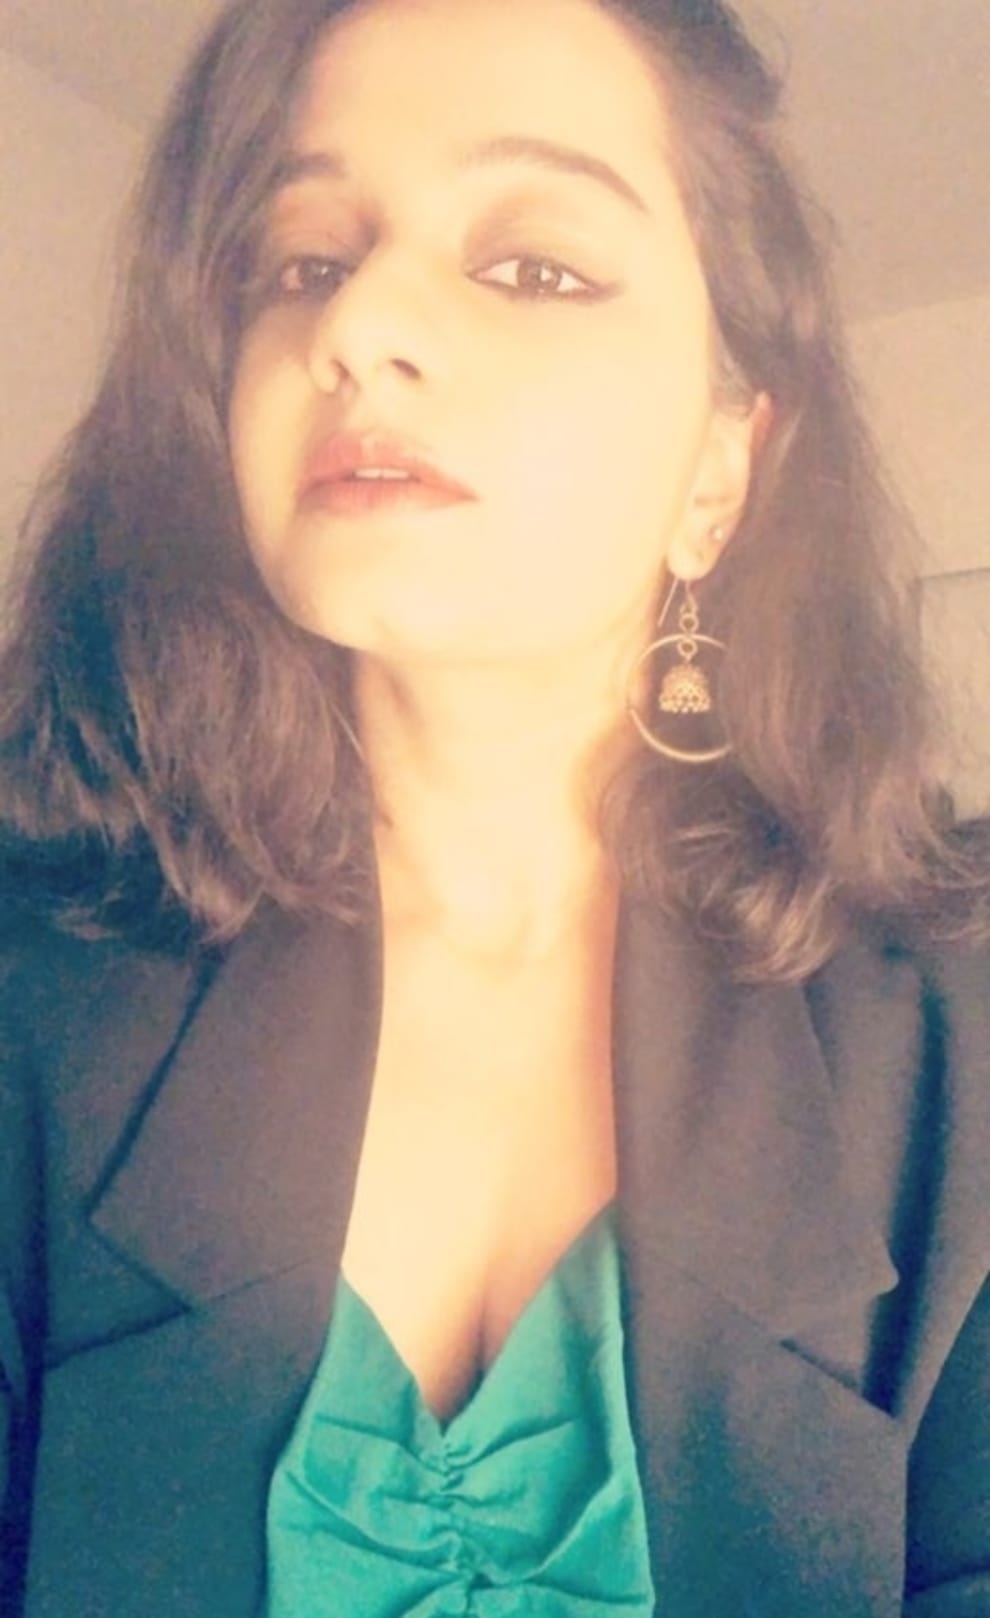
Gender: women